Warinrat Yolprasong

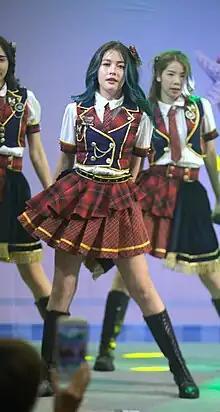
Niky BNK48 at Roadshow in Rayong on 21 October 2023

Niky participated in the senbatsu singing audition for “Mata Anata no Koto wo Kangaeteta'” on October 29, 2018. She successfully passed the audition and was selected as a senbatsu member for this song. In 2019, Niky became the senbatsu member of an BNK48 title track for the first time in the 7th single "77 no Suteki na Machi e" (Thai: 77 ดินแดนแสนวิเศษ) During the same year, Niky joined BNK48 Team BIII and was part of the 'Gomen ne Jewel' unit in BNK48 Team BIII's 2nd Stage.